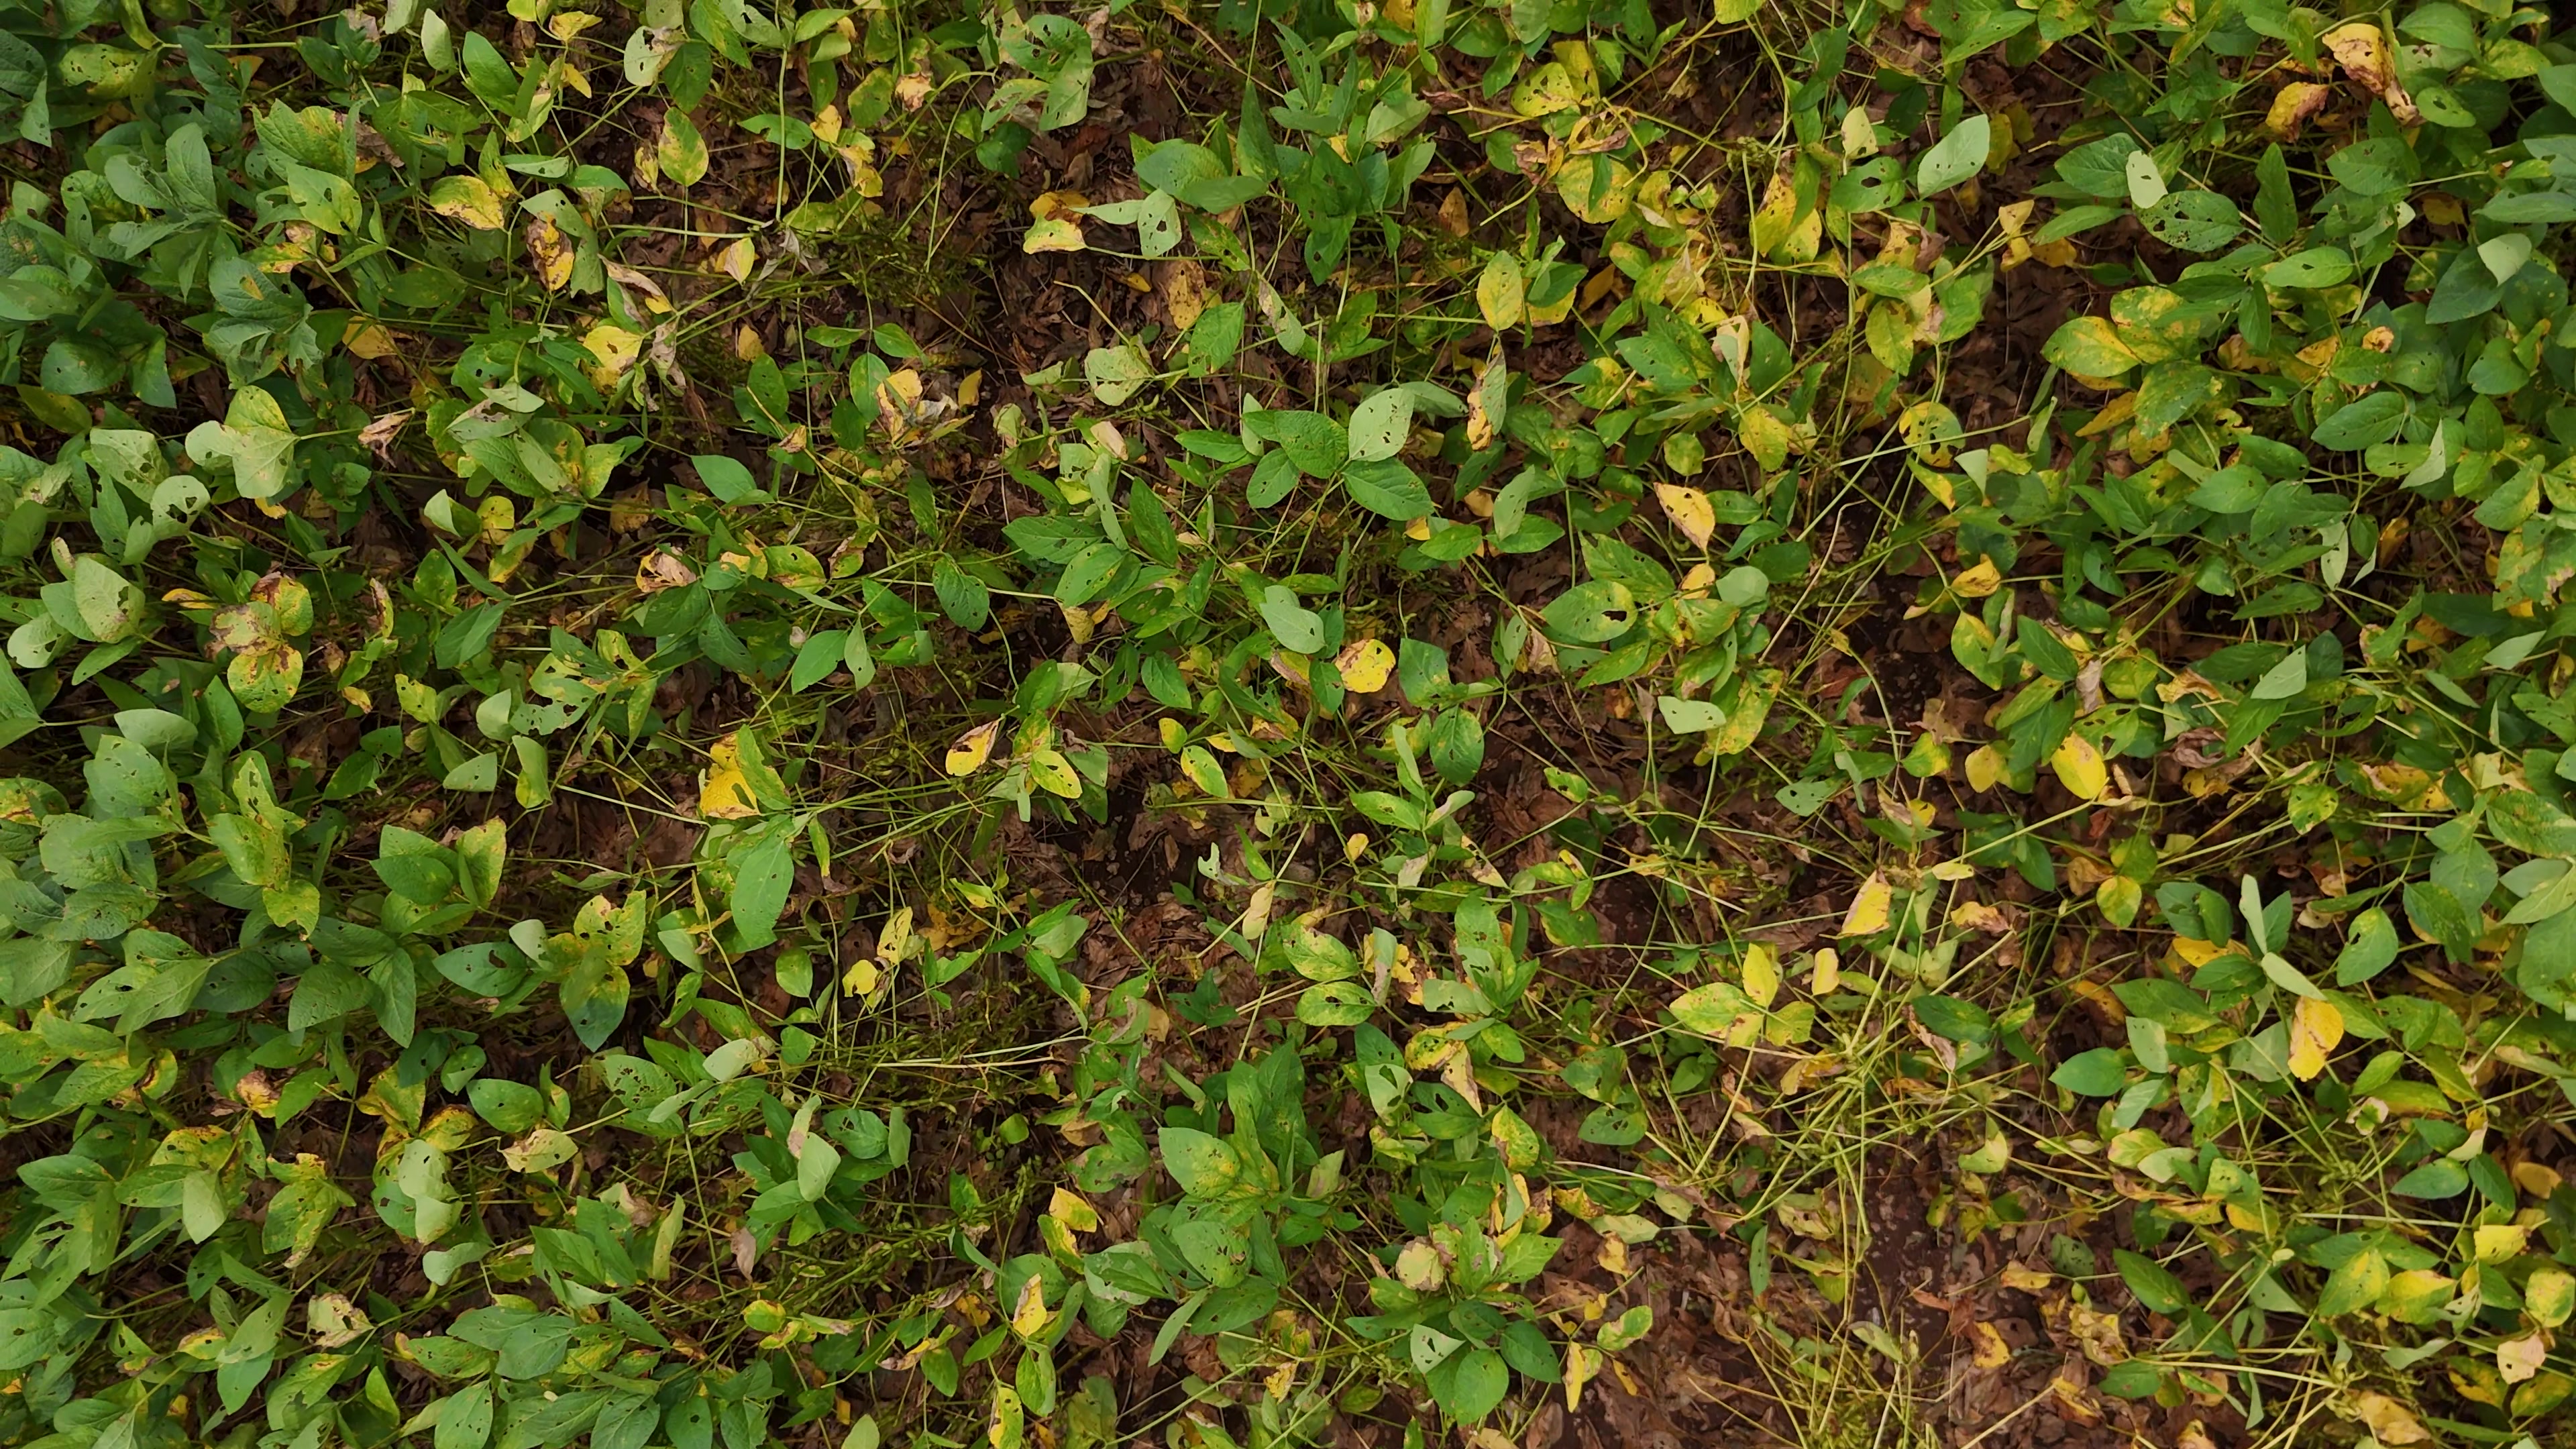
Label: Rust